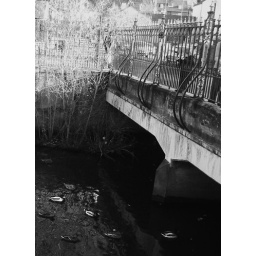
I didn't even notice this little guy peering over the bridge until I got home and looked at my photos.